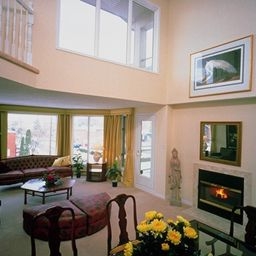
Room type: livingroom